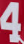
Number: 4